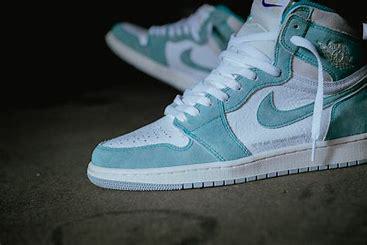
Brand: Jordan
Model: 1 Retro OG